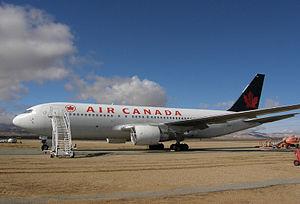
Le Boeing 767 est un avion de ligne à réaction gros-porteur de taille moyenne construit depuis 1981 par Boeing Commercial Airplanes. Il est le premier biréacteur à fuselage large du constructeur et le premier avion de ligne à être équipé d'un cockpit à deux membres d'équipage avec une planche de bord tout écran. L'avion est équipé de deux turboréacteurs à double flux, d'un empennage conventionnel et, pour réduire la traînée aérodynamique, d'un profil de voilure supercritique. Conçu comme avion de ligne gros-porteur plus petit que les appareils précédents, tels que le 747, le 767 a une capacité allant de 181 à 375 passagers et une autonomie de 3 850 à 6 385 milles nautiques, selon les versions. Le développement du 767 ayant été fait en simultané avec celui d'un biréacteur à fuselage étroit, le 757, les deux appareils partagent des caractéristiques communes ; de ce fait, une certification unique permet de piloter les deux appareils.